Brandon Renkart

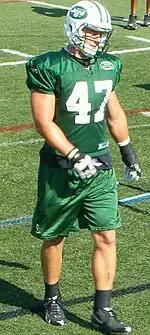
Renkart with the Jets in 2009

Brandon Renkart (born December 29, 1984) is a former American football linebacker. He played college football at Rutgers. He was also a practice squad player for the New York Jets and Arizona Cardinals.